Victoria Australian rules football team

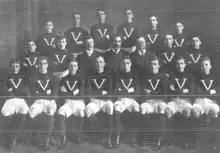
Victoria's 1908 team

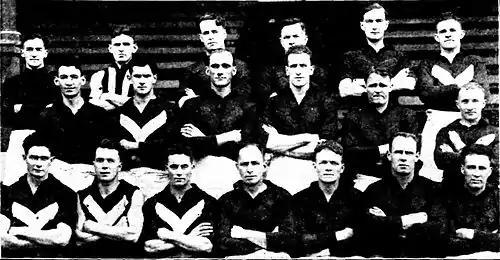
The Big V team of 1928. Back Row: Jack Moriarty (Fitzroy), Albert Collier (Collingwood), Hugh Dunbar (Melbourne), Gordon Coventry (Collingwood), Bob Johnson (Melbourne), Jack Baggott (Richmond); Second Row: Jack Vosti (Essendon), Charlie Stanbridge (South Melbourne), Arthur Stevens (Footscray), Alex Duncan (Carlton), Dick Taylor (Melbourne), Ted Baker (Geelong); Front Row: Basil McCormack (Richmond), Arthur Rayson (Geelong), Allan Geddes (Richmond) vice-captain, Syd Coventry (Collingwood) captain, Barney Carr (St Kilda), Arthur Coghlan (Geelong), Herbert White (Melbourne).

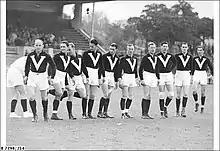
The Big V team in 1938. Players pictured include Des Fothergill (Collingwood), Dick Reynolds (Essendon), Jock Cordner (North Melbourne), Jim Park (Carlton), Jack Dyer (Richmond), Phonse Kyne (Collingwood), and Norman Ware (Footscray).

In 1908, the first composite VFL/VFA side competed in interstate matches, dominated by VFL players it wore the Big V guernsey for the first time.